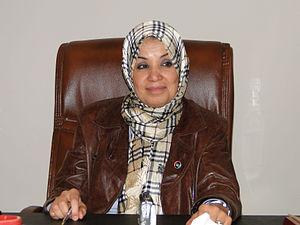
""Cette phase est une période de transition en attendant l'avènement d'une nouvelle Libye"", a déclaré Salwa Fawzi El-Deghali, avocate à Benghazi."
Salwa Fawzi El-Deghali est une universitaire libyenne, membre du Conseil national de transition pendant la révolution libyenne de 2011, chargée des affaires féminines. Elle possède un doctorat en droit constitutionnel. Elle enseignait à l'Académie des études supérieures de Benghazi.